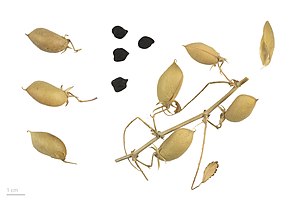
Kikært
Cicer arietinum noir
Kikært er en enårig, urteagtig plante med en mere eller mindre forgrenet, opret til overhængende vækst. Plantens frø, kikærter, er meget anvendt i madlavningen. De kaldes også for garbanzobønner efter det spanske ord for planten.